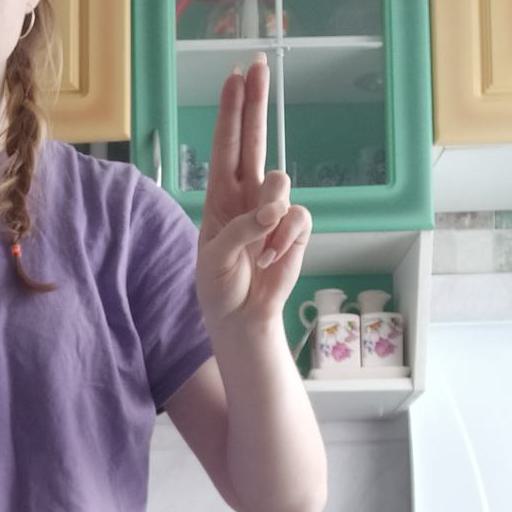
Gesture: two_up